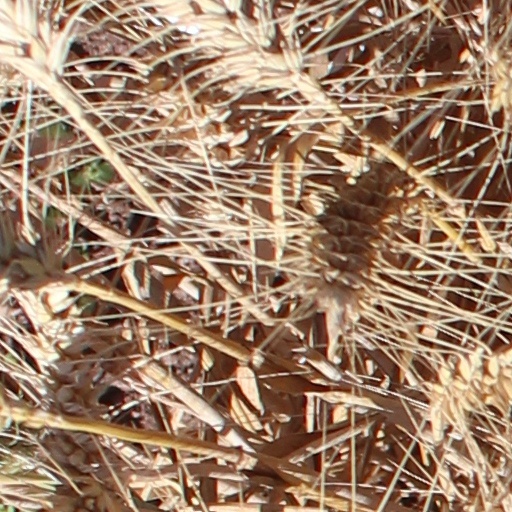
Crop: wheat